St. Andreasberg rack railway

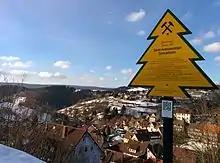
Dennert Fir Tree in memory of the railway

In 1955, the Lower Saxony Ministry for the Economy and Transport warmed that operations on the St. Andreasberg rack railway were very unprofitable. Declining goods traffic, passenger traffic mainly using buses and the poor condition of the permanent way made the end of the rack railway ever more likely. A serious accident on the Drachenfels Railway in September 1958, which killed 18 and injured 100 people, was cited, at a business meeting on 28 November 1958, in announcing the closure of the line in St. Andreasberg. Rail services ceased on 1 January 1959 after 46 years of operations, although a final passenger train worked the line on 23 April 1959. The railway was officially closed on 17 August 1959 and work began immediately on lifting the track. The railway company operated a bus service until 30 May 1965 when this was taken over by the Deutsche Bundesbahn.